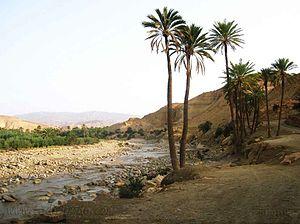
Oasis d'El Oueldja au sud Khenchela. Aures
Khenchela, antique Mascula, est une commune d'Algérie et le chef-lieu de la wilaya de Khenchela. Située dans les Aurès, elle se trouve à 1122 mètres d'altitude moyenne. La population de la ville est d'environ 108 580 habitants lors du dernier recensement de 2008.
La wilaya de Khenchela, est une wilaya algérienne située à l'Est du pays dans les Aurès.
El Oueldja est une commune de la wilaya de Khenchela en Algérie.